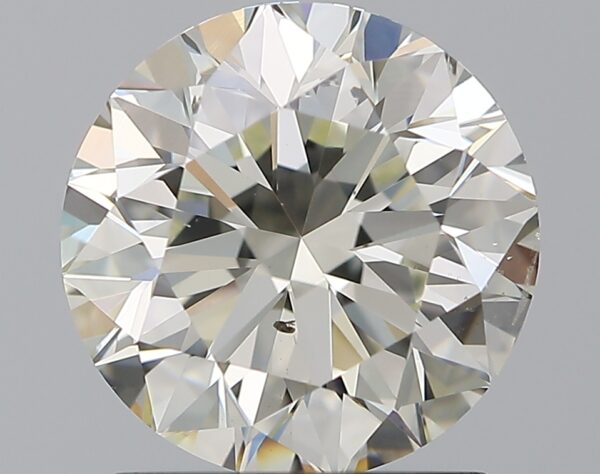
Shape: round
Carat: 1.7
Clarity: SI1
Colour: K
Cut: VG
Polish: EX
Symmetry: EX
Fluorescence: M
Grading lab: GIA
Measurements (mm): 7.46 x 7.5 x 4.78